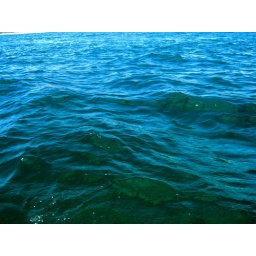
I was on a boat in Cabo and the water was just gorgeous.